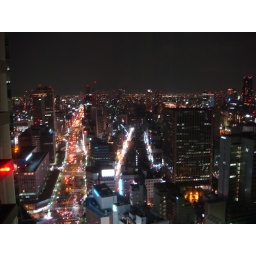
Night view from my 30th floor hotel window in Osaka, Japan.